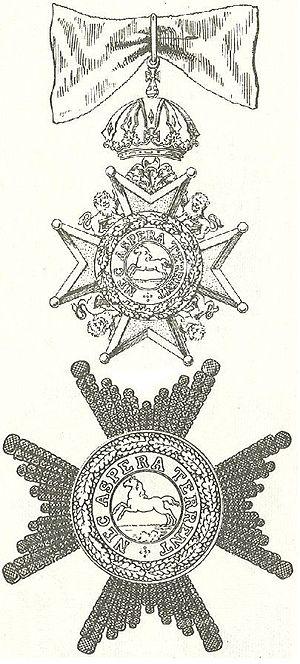
L’ordre royal des Guelfes, parfois appelé ordre Hanovrien des Guelfes a été créé le 28 avril 1815 par le roi George IV.